Hydroscand

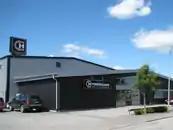
Hydroscand in Örebro

Hydroscand is a Swedish family-owned business that sells and distributes hose and fluid components. The company is represented in over 20 countries in Europe, Asia and Africa. Hydroscand Group has 1 400 employees at over 250 branches, and has a turnover of 295 MEUR.